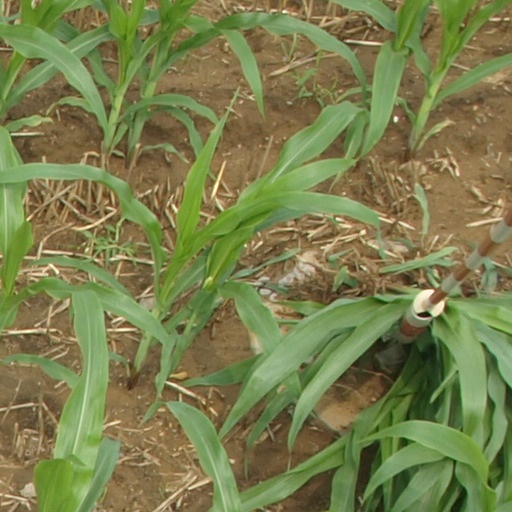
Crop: maize; corn